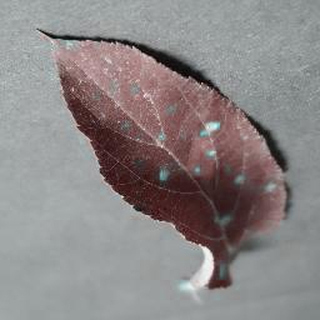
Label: apple_cedar_apple_rust